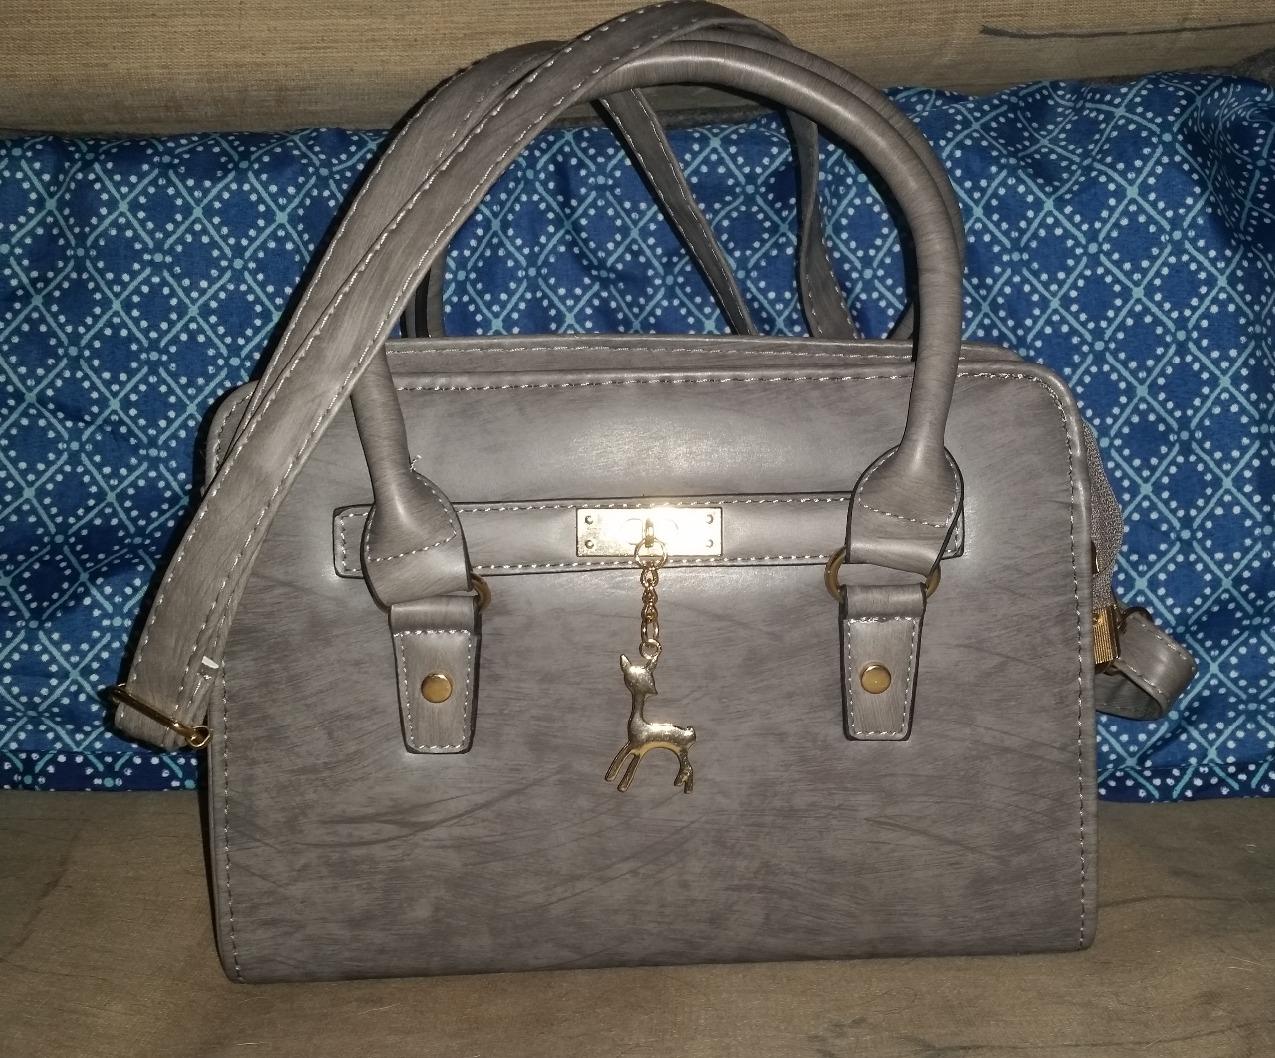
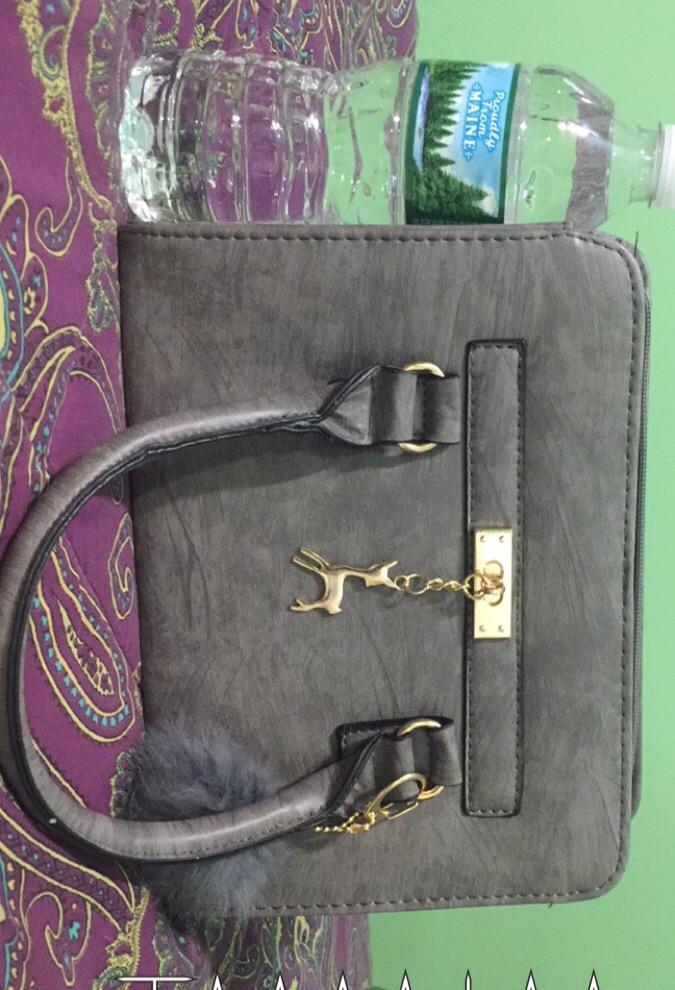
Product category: accessories_handbag
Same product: yes